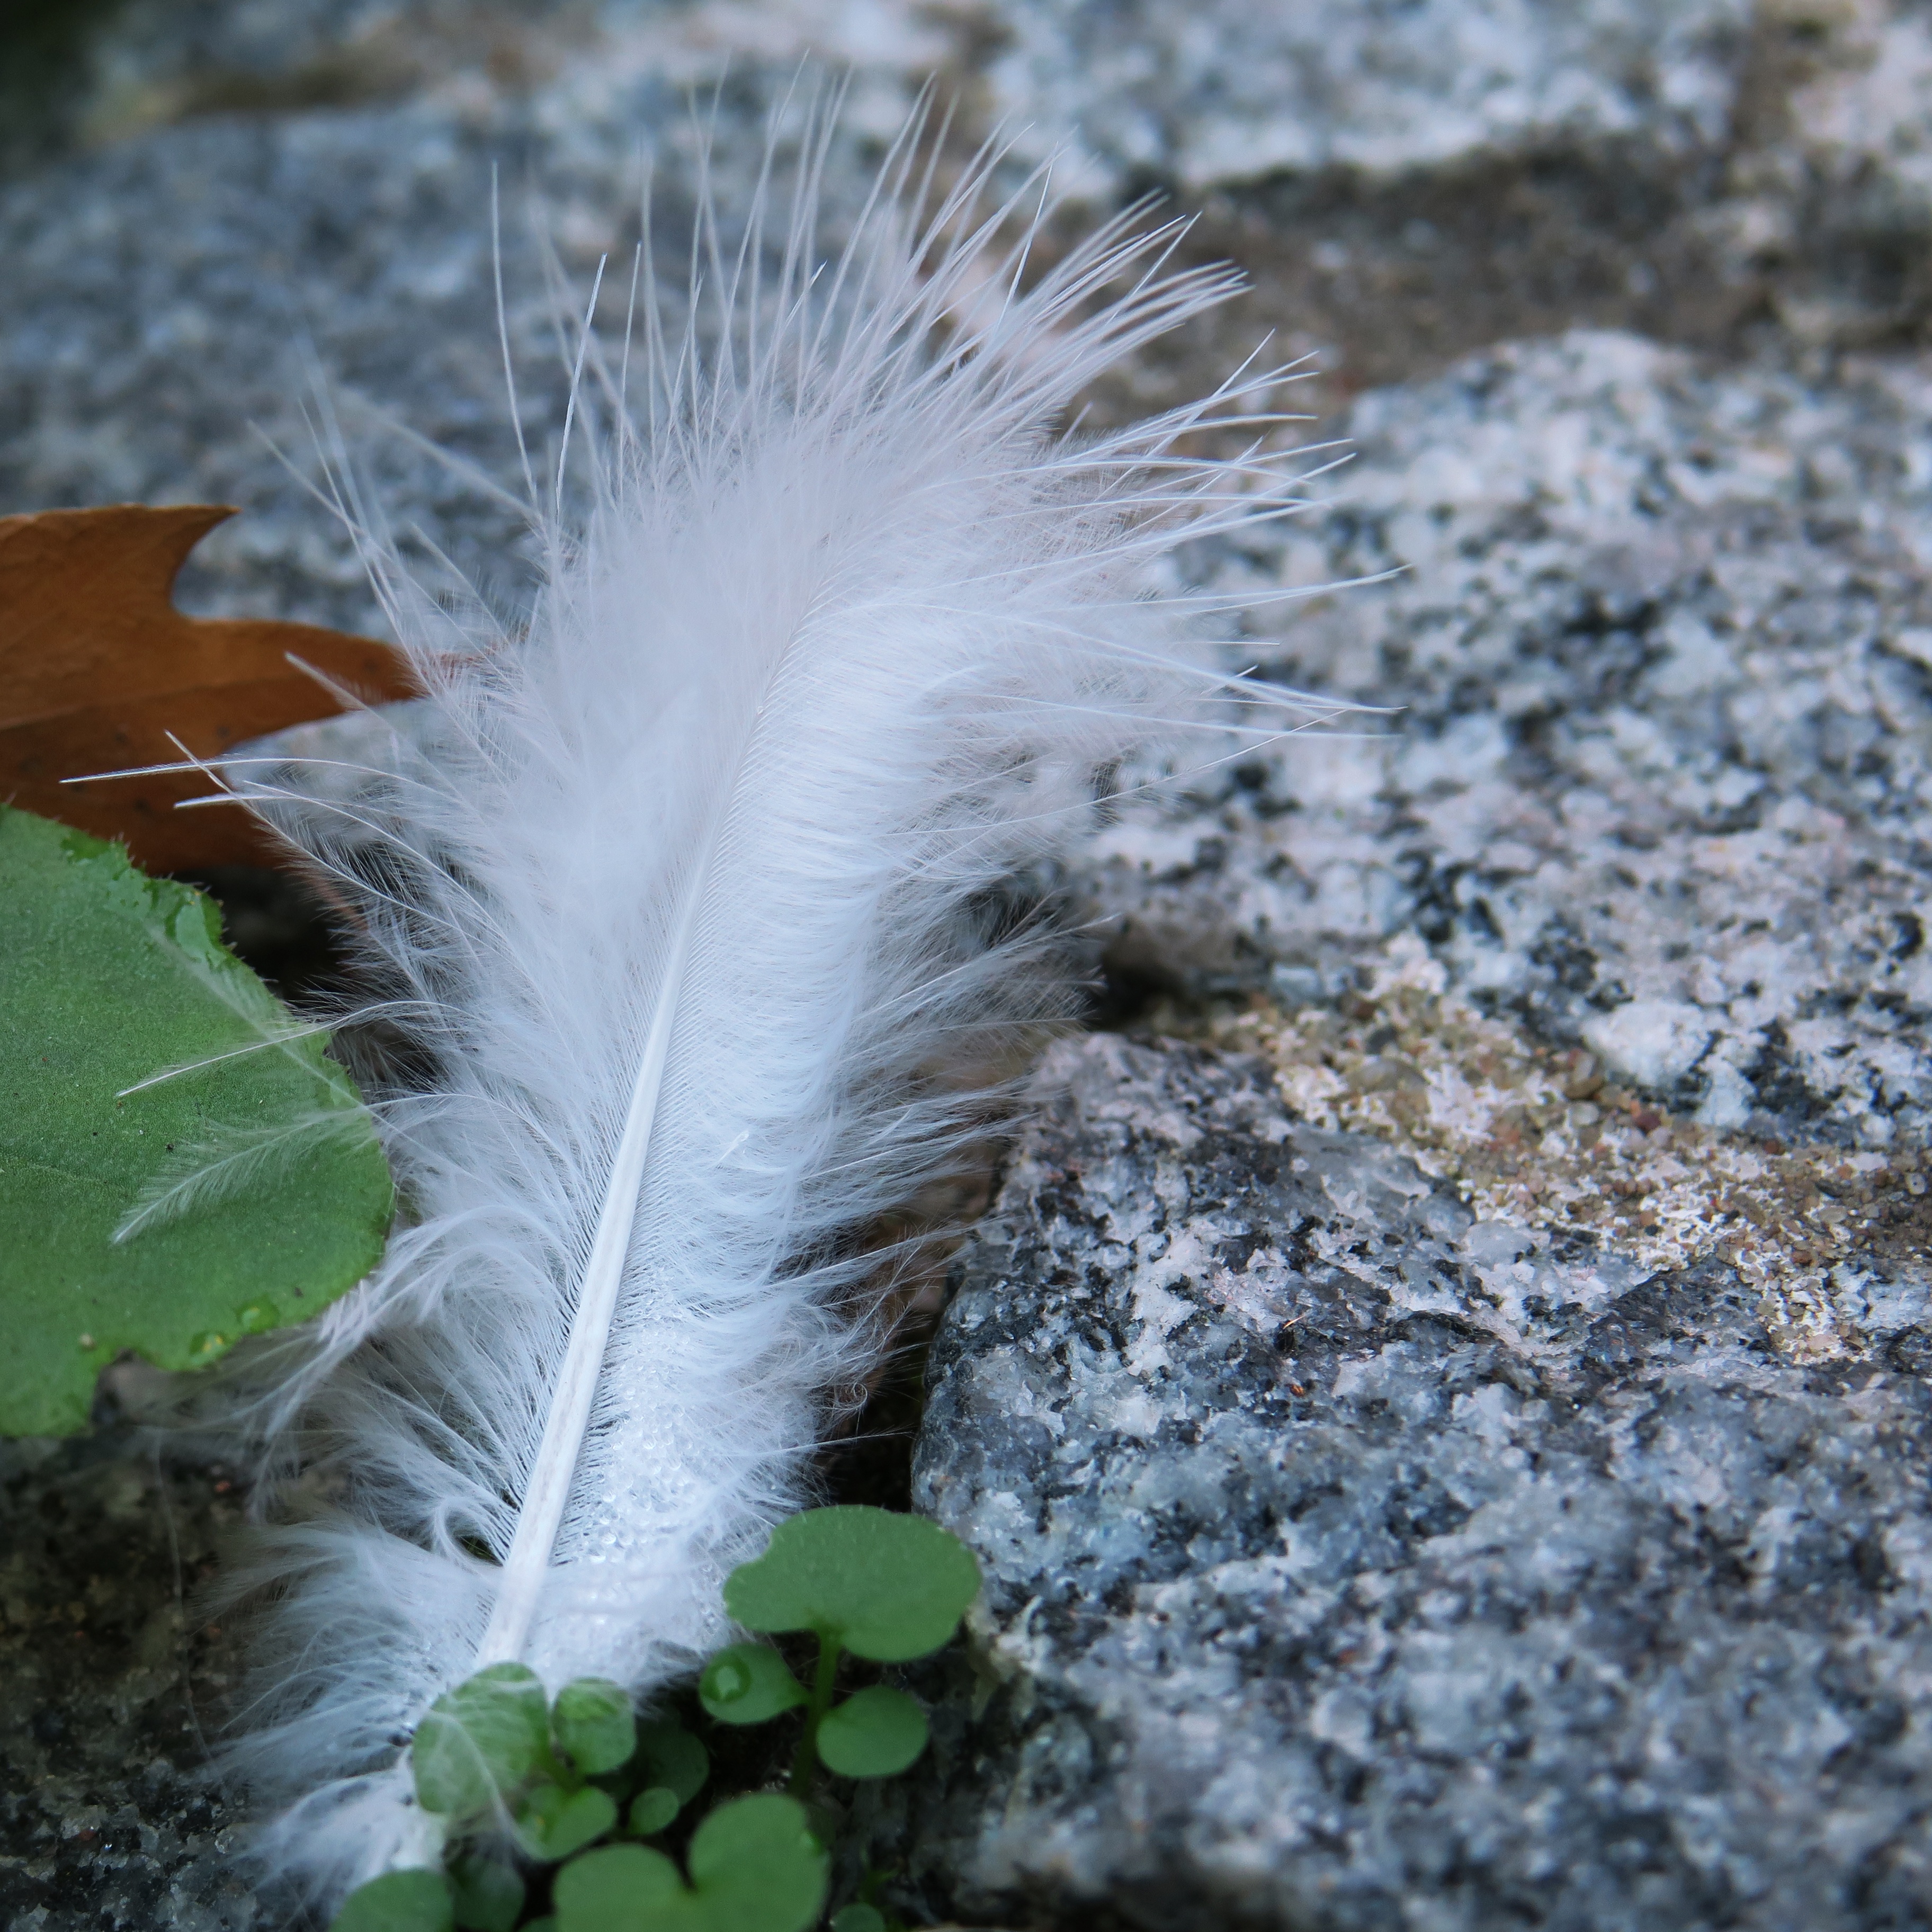
nature, grass, bird, white, leaf, flower, frost, wildlife, spring, green, fluffy, insect, flora, fauna, close up, down, filigree, macro photography, slightly